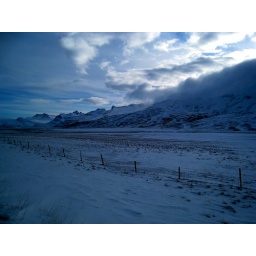
Clouds rolling over a mountain into a long empty valley near the west coast of Iceland.